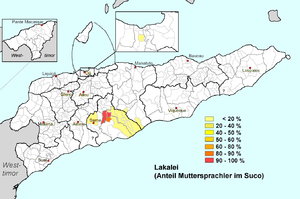
Depuis son indépendance en 2002, le Timor oriental possède deux langues officielles : le tétoum et le portugais. Il fait partie de la Communauté des pays de langue portugaise.